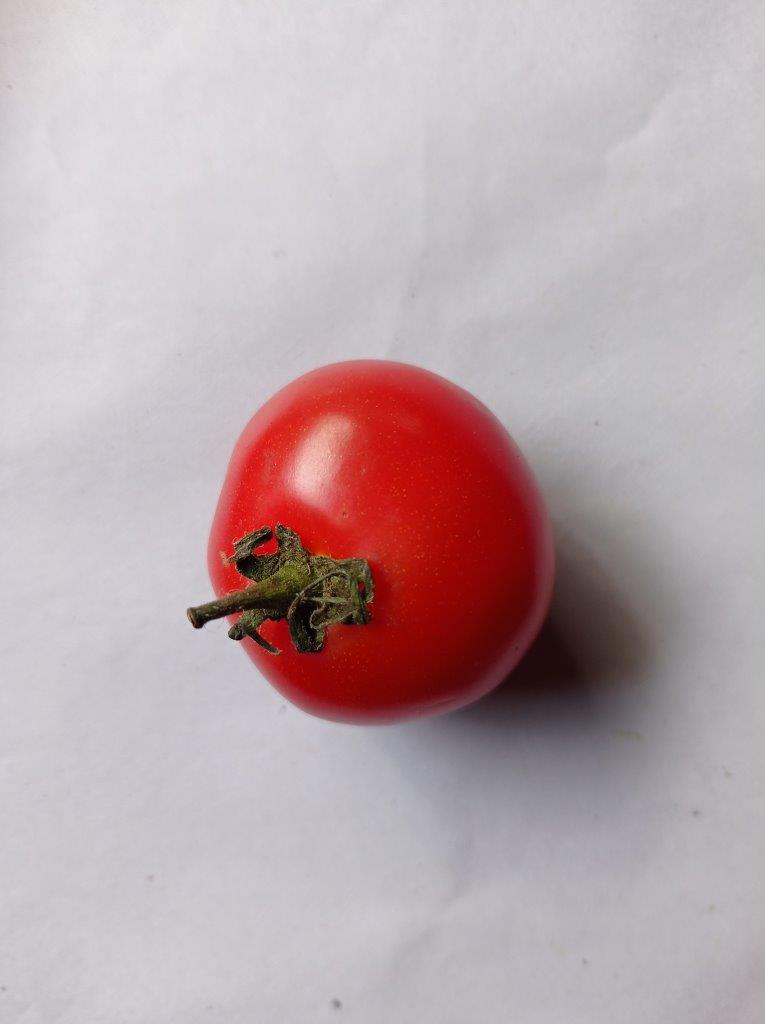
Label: Fresh